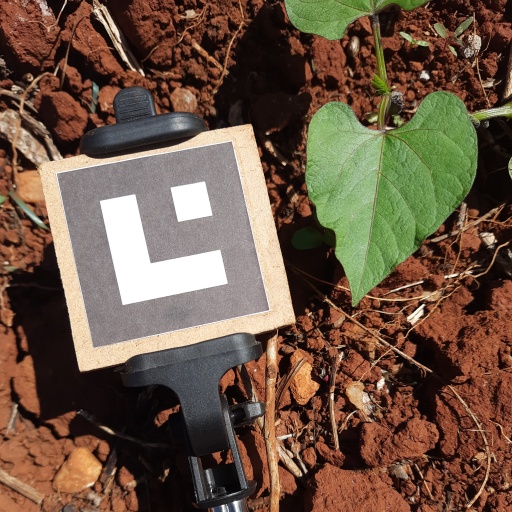
Observations: wavy surface, no eating holes, under sunlight